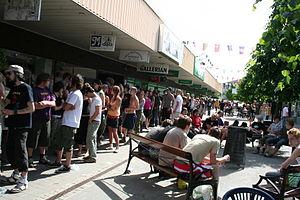
La viticulture en Suède est marginale dans l'économie du pays ; elle couvrait une douzaine d'hectares et produisait, en 2006, 5 617 litres de vin, dont 3 632 litres en rouge et de 1 985 litres en blanc. D'une culture expérimentale, la vigne, classée en zone viticole A par l'Union européenne, est passée dans des domaines commerciaux en particulier dans le Gotland et l'Öland. La plus grande concentration de vignobles se trouve en Scanie.